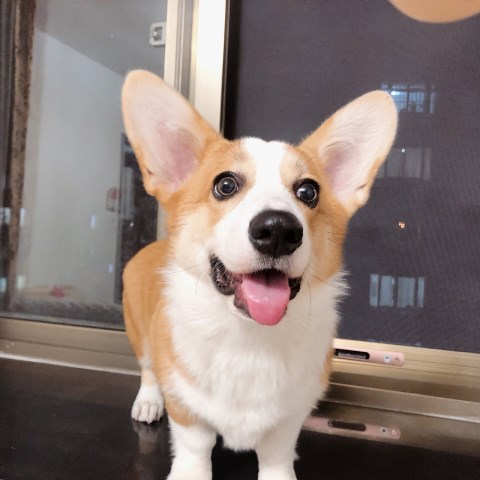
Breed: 2909-n000116-Cardigan